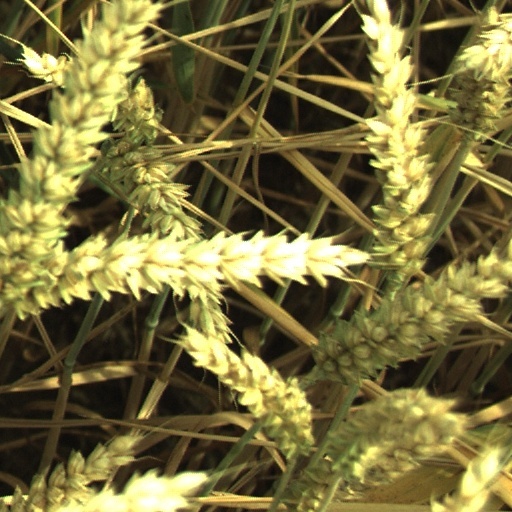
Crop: wheat